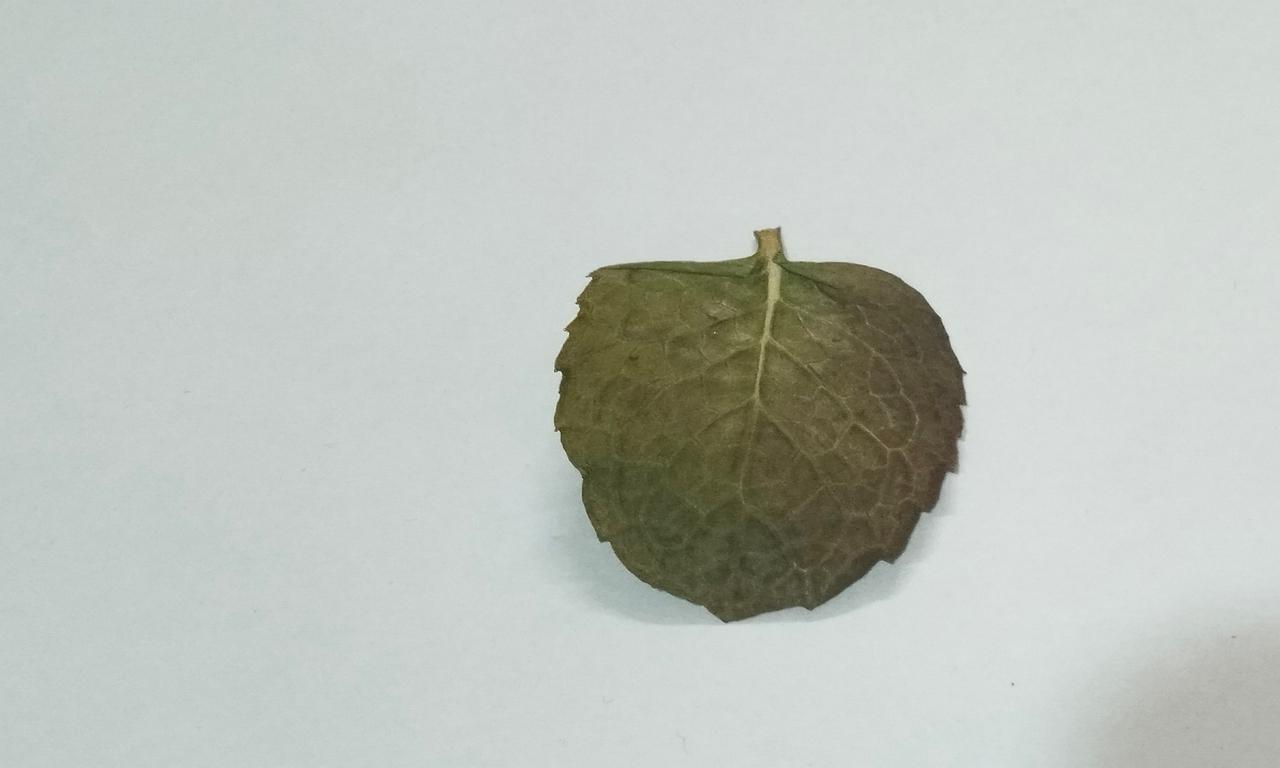
Label: Dried